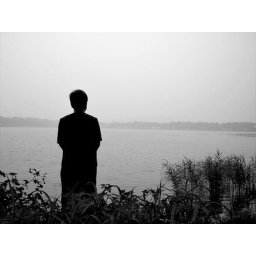
An old lady, standing on the beach of West Lake in Summer Palace Beijing, praying for something...